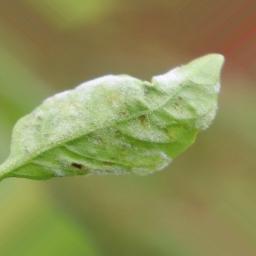
Label: powdery mildew